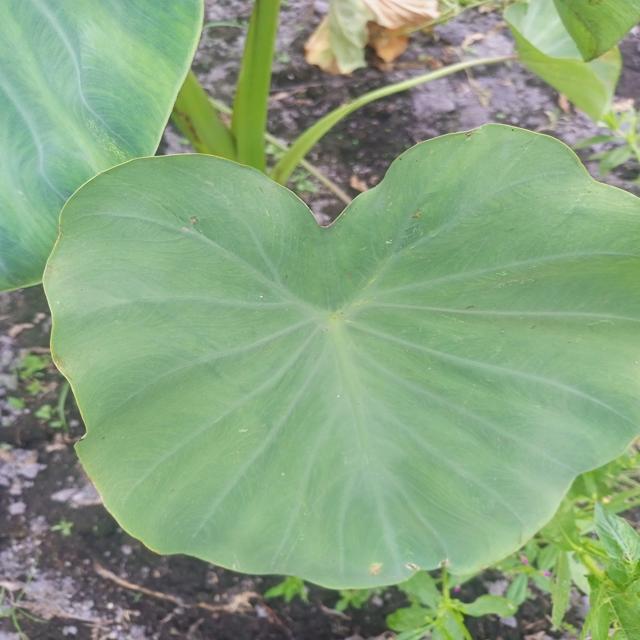
Label: Healthy